Molotov–Ribbentrop Pact

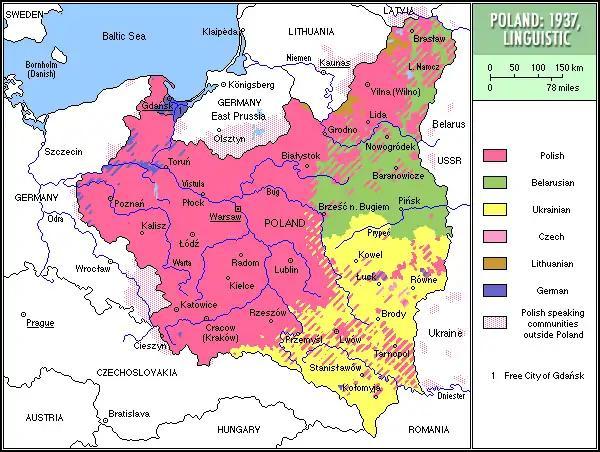
The Second Polish Republic with major languages spoken, 1937

The outcome of World War I was disastrous for both the German and the Russian empires. The Russian Civil War broke out in late 1917 after the Bolshevik Revolution and Vladimir Lenin, the first leader of the new Soviet Russia, recognised the independence of Finland, Estonia, Latvia, Lithuania and Poland. Moreover, facing a German military advance, Lenin and Trotsky were forced to agree to the Treaty of Brest-Litovsk, which ceded many western Russian territories to Germany. After the German collapse, a multinational Allied-led army intervened in the civil war (1917–1922).